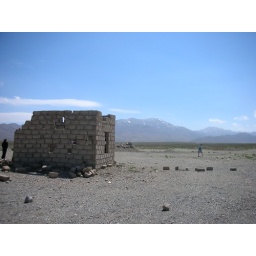
Abandoned building in the middle of nowhere...this was our first outdoor bathroom break :/